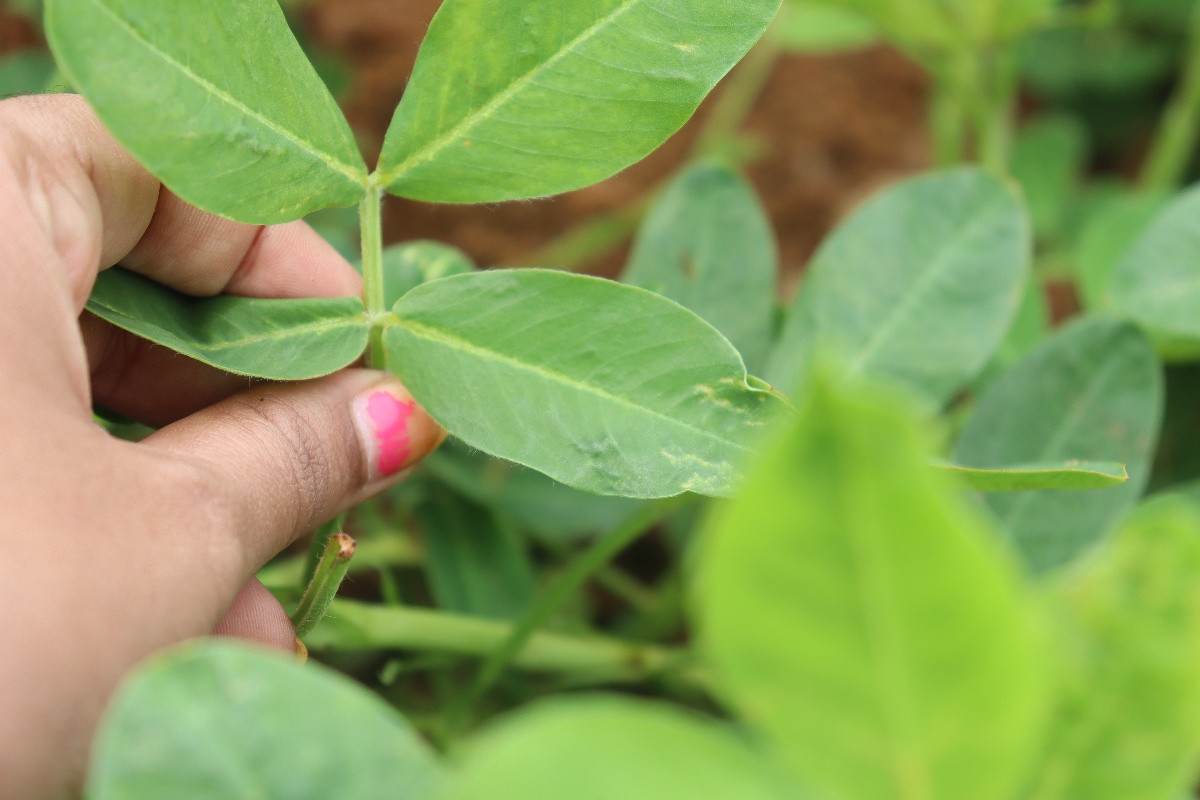
Label: healthy leaf